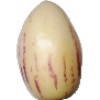
Label: Pepino 1